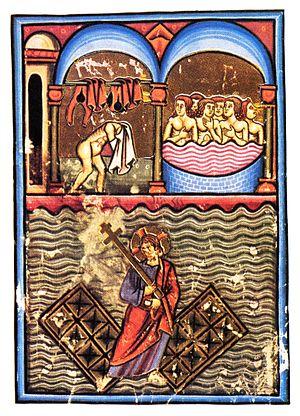
De balneis puteolanis est un poème pédagogique en latin terminé en 1220, sur les vertus thérapeutiques des différents thermes de Pouzzoles. L'auteur, Pierre d'Éboli, le dédie à l'empereur Frédéric II par un poème. L'ouvrage est achevé à titre posthume. Il s'agit de la première œuvre connue en Europe sur l'application du thermalisme. Environ vingt-cinq ouvrages manuscrits du texte sont conservés dont douze sont enluminés.
Les bains publics sont des lieux d'hygiène corporelle accessibles à des personnes ne demeurant pas dans le même bâtiment.